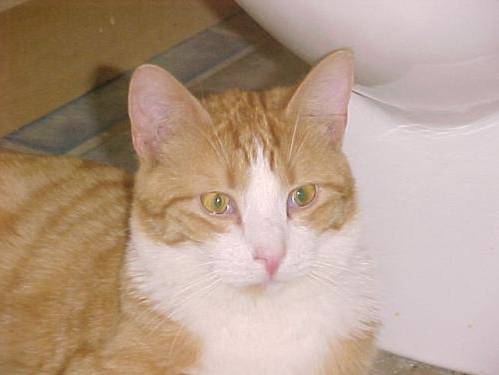
Label: cat